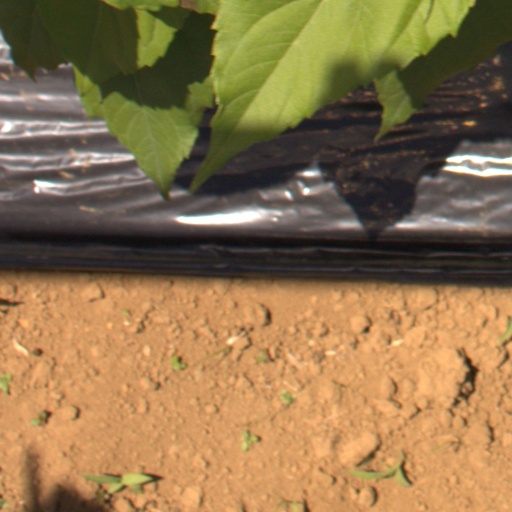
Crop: Jerusalem artichoke